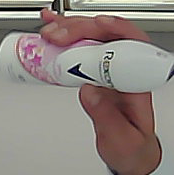
Product: rexona_spray